Ray Haffenden

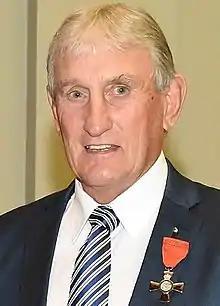
Haffenden in 2017

Ray Kenway Haffenden is a New Zealand rugby league administrator and former player and coach who served as the New Zealand Rugby League's chairman. He currently serves as the NZRL vice-chairman.